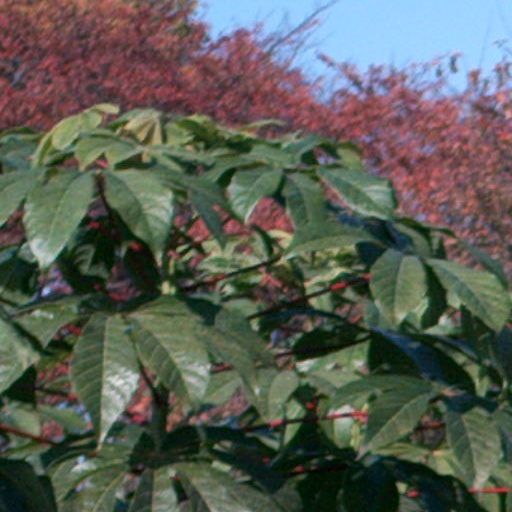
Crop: cassava